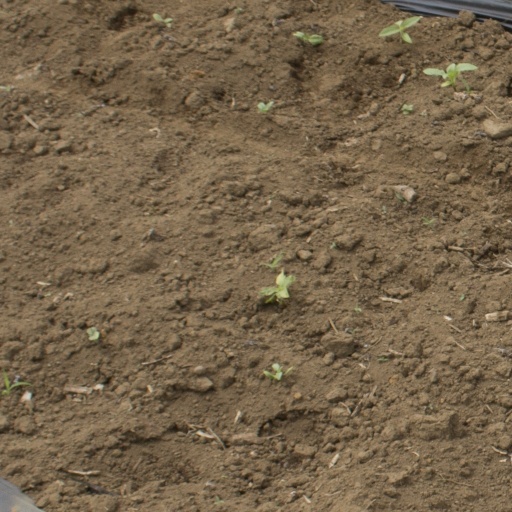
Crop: Jerusalem artichoke